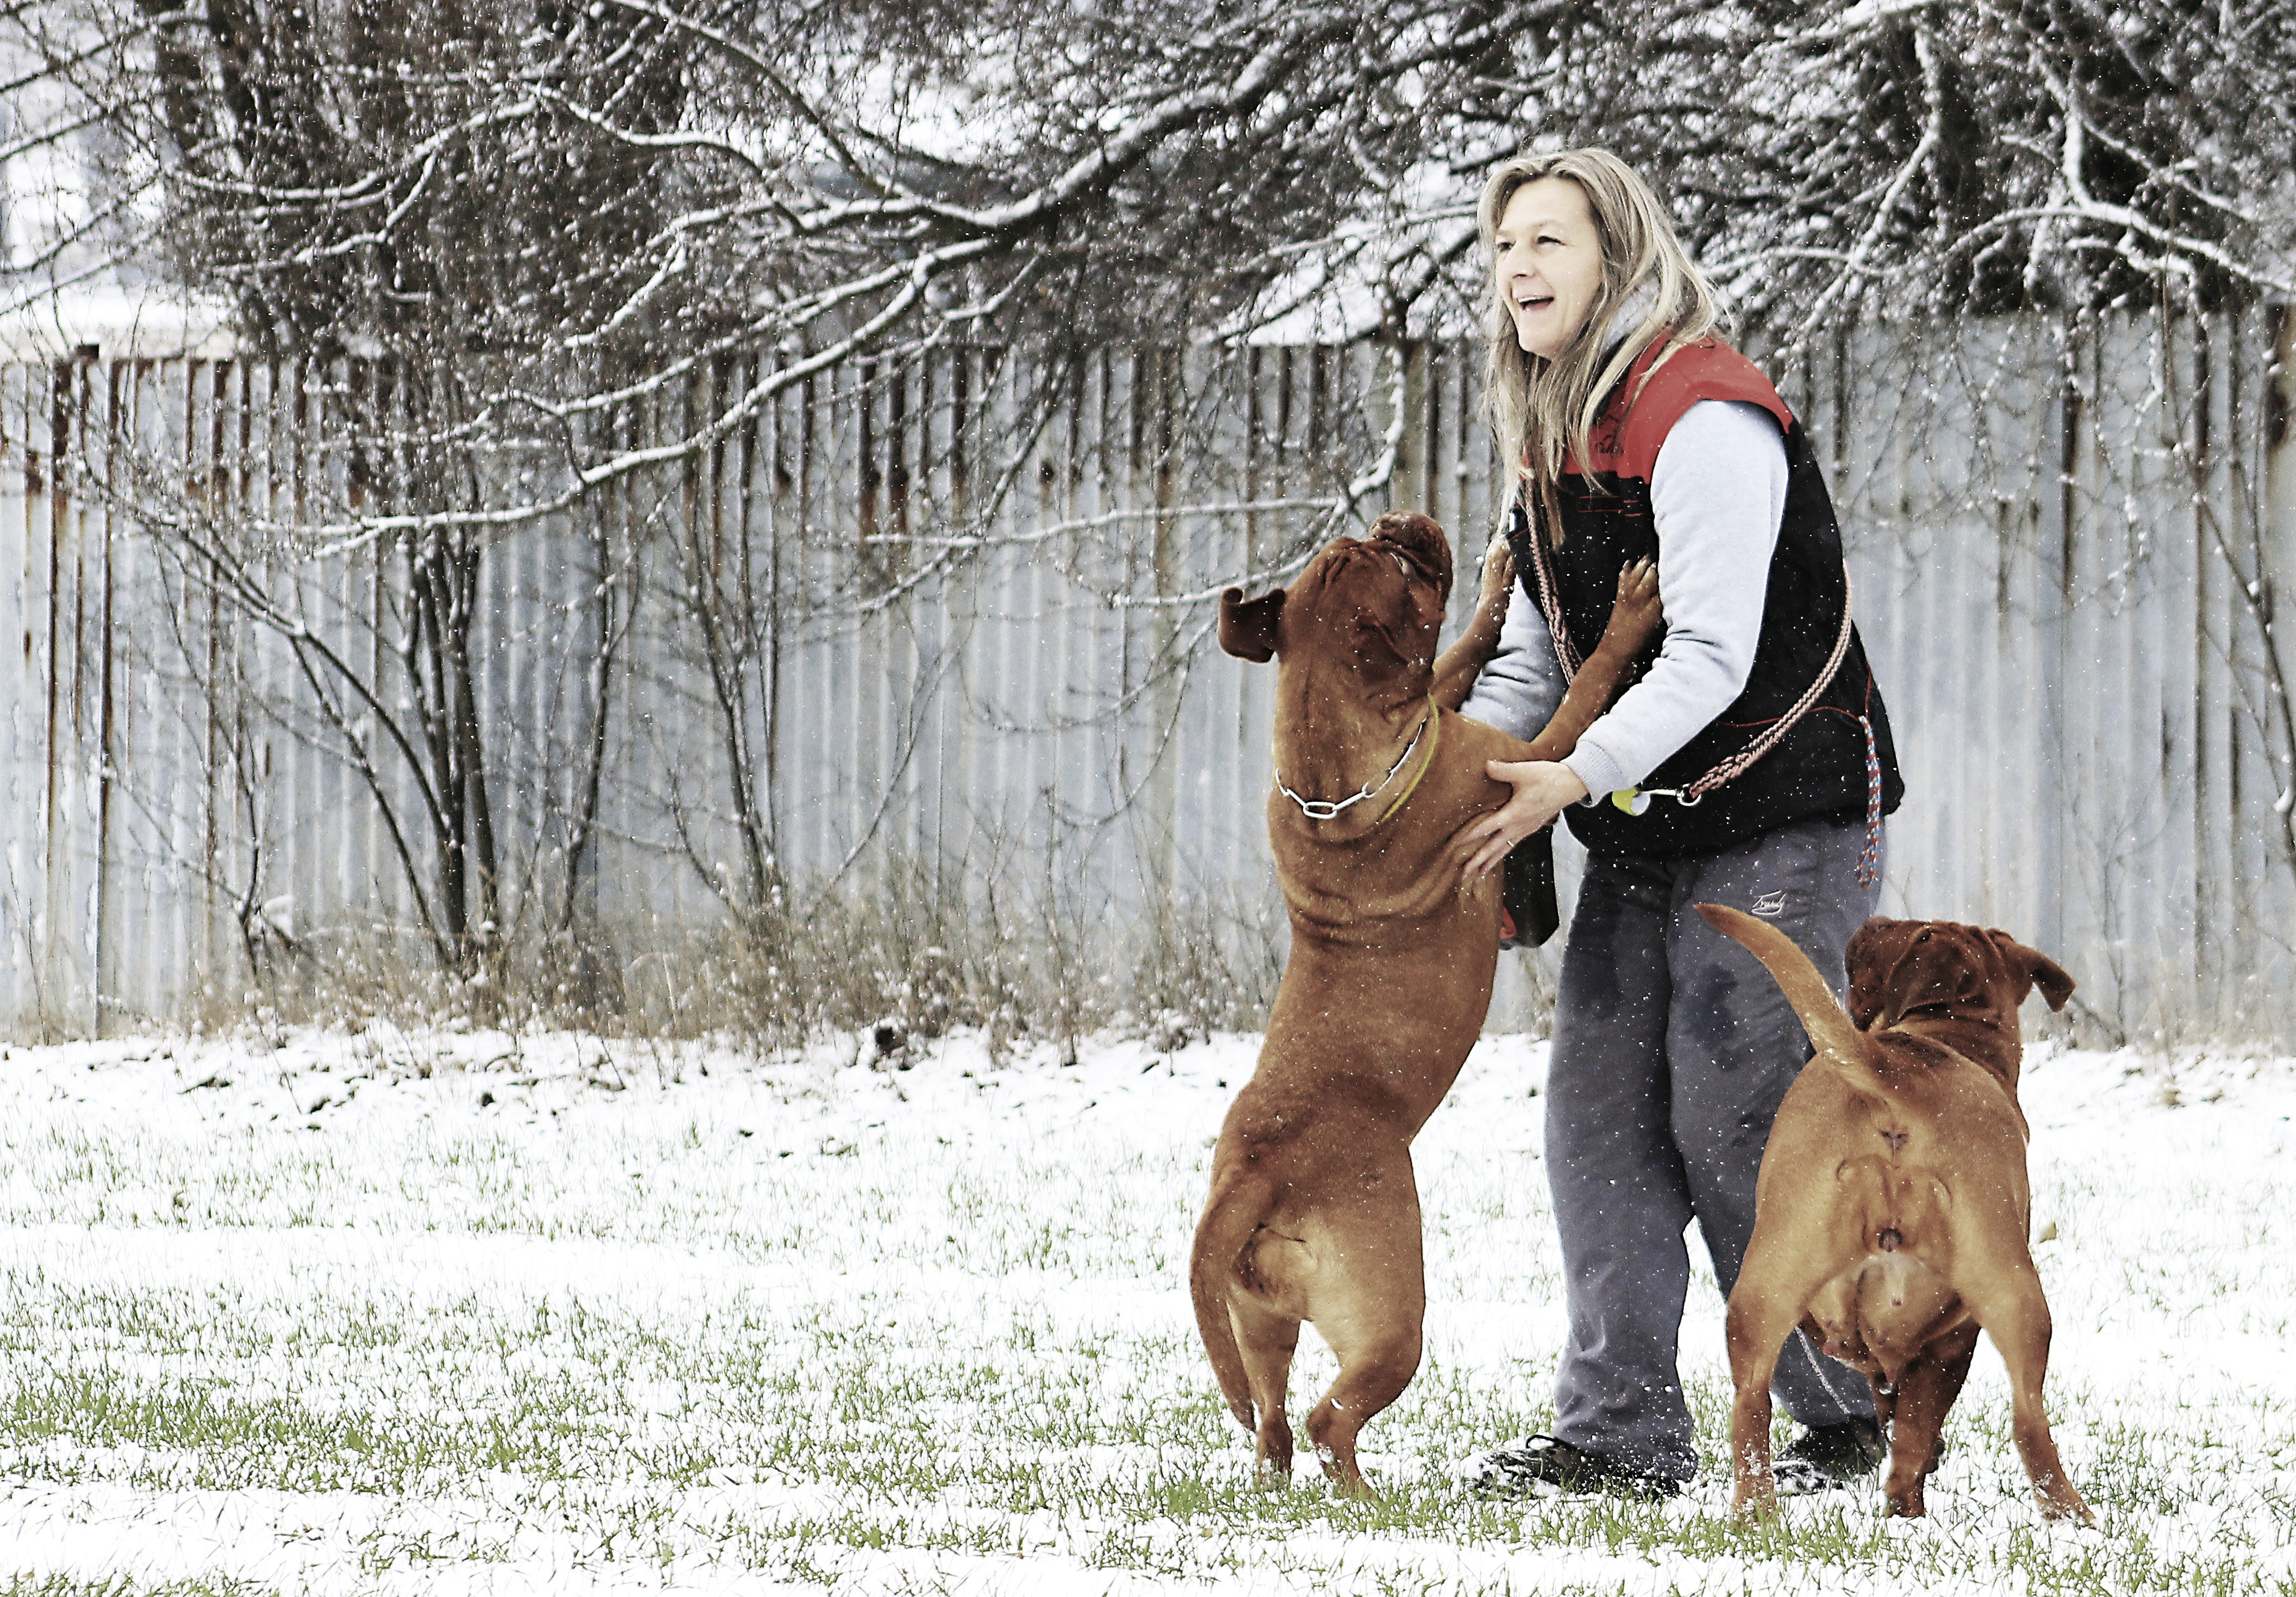
nature, forest, outdoor, snow, cold, winter, girl, woman, white, game, puppy, dog, animal, canine, female, love, pet, mammal, hat, friend, fun, french, happy, happiness, sports, animals, funny, humor, bordeaux, beautiful, domestic, large, friendly, she, dog walking, mastiff, dogue, dog like mammal